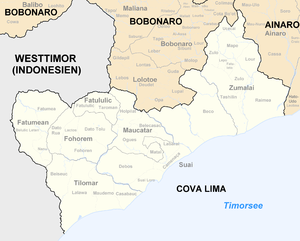
Cova-Lima est une municipalité du Timor oriental.